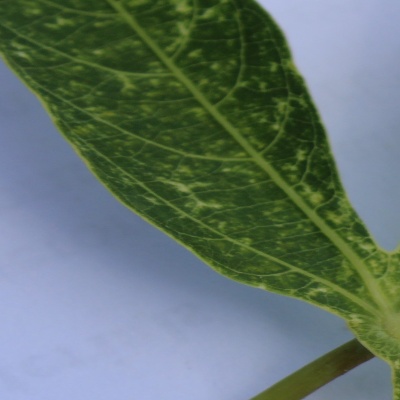
Crop: Cassava
Condition: green mite